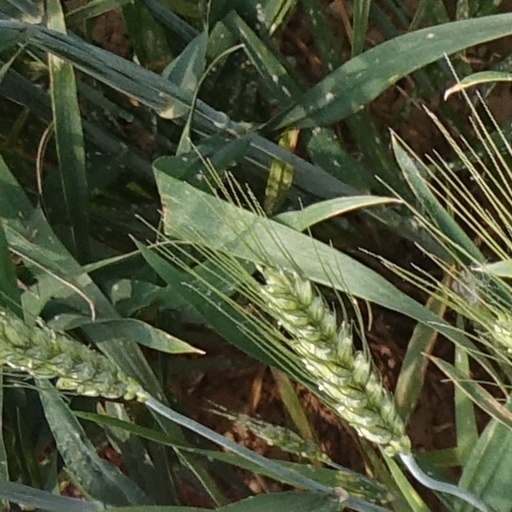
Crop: wheat